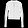
Label: Coat